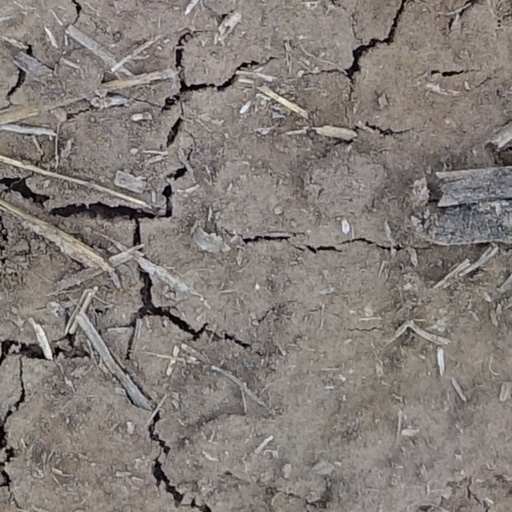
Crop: wheat